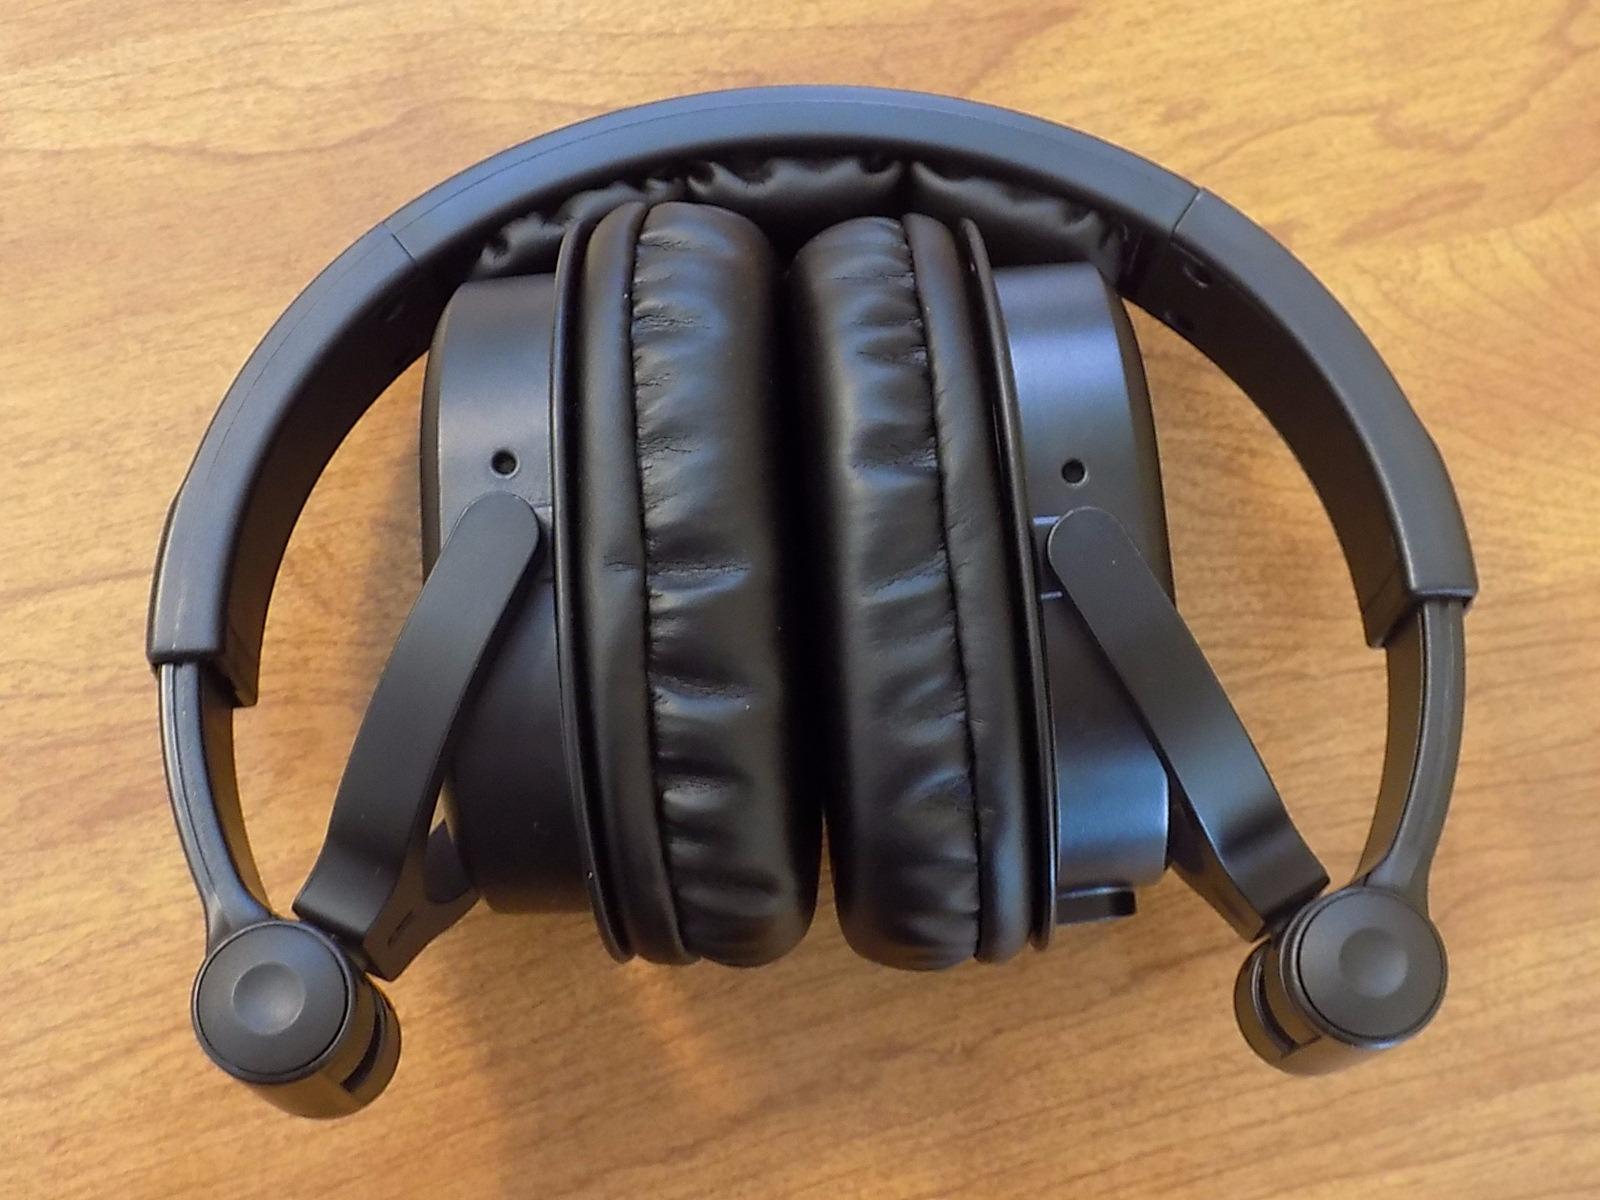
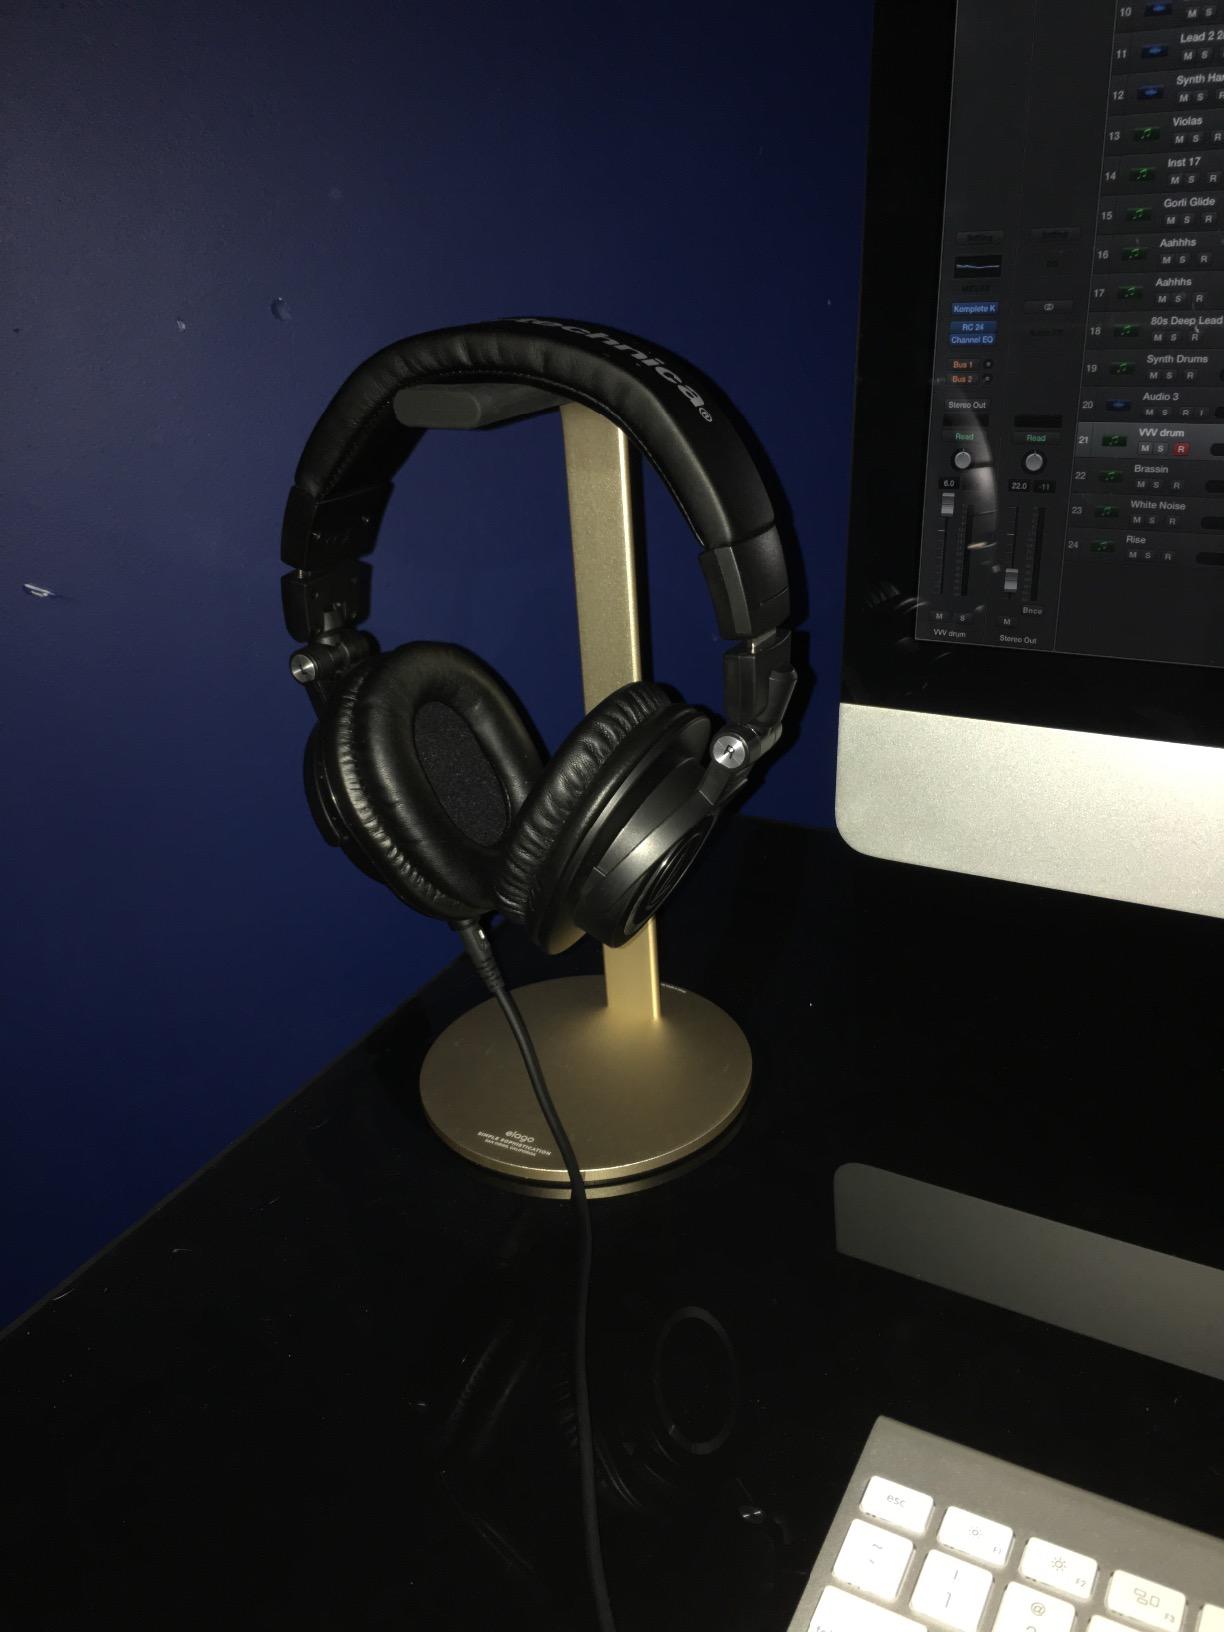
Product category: headphones
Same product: no